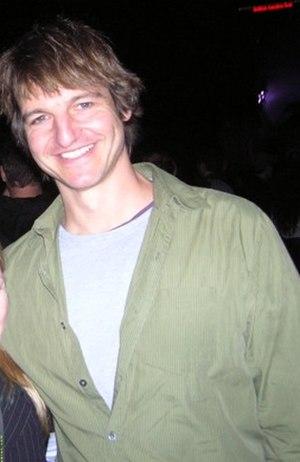
Ethan Rom est un personnage fictif du feuilleton télévisé Lost : Les Disparus. Il est interprété par l'acteur William Mapother.
Cet article présente les personnages du feuilleton télévisé Lost : Les Disparus.